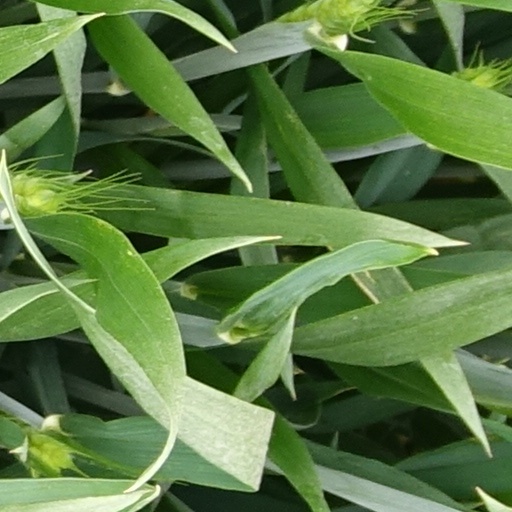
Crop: wheat